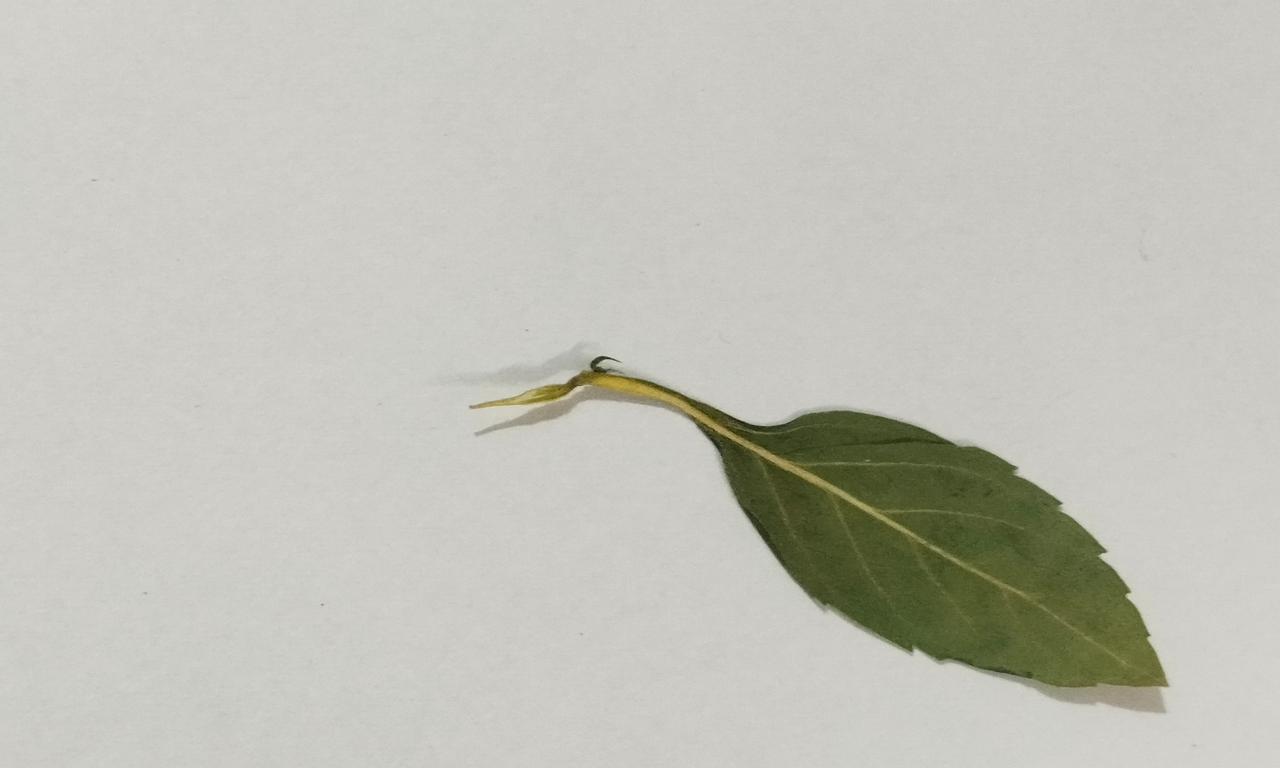
Label: Dried